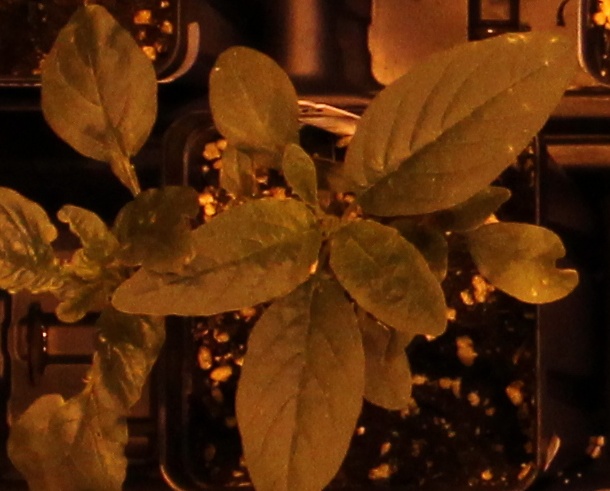
Label: Waterhemp